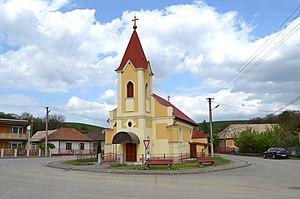
Dolné Zahorany est un village de Slovaquie situé dans la région de Banská Bystrica.